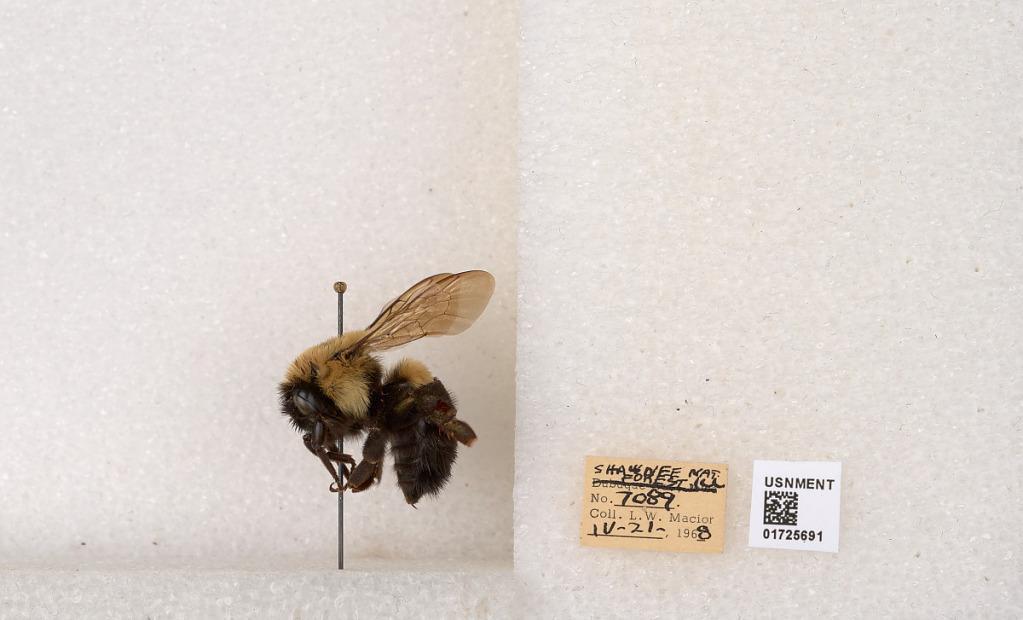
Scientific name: Bombus impatiens Cresson
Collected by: L. Macior
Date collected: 1968-4-21
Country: United States
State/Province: Illinois
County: Johnson
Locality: Shawnee National Forest
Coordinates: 37.5114, -88.8011